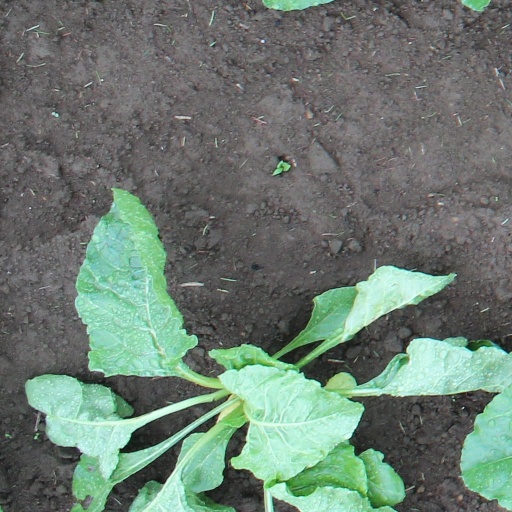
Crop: sugar beet